Big Bend (Florida)

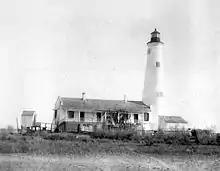
The St. Marks Light in 1867. The lighthouse is now located within St. Marks National Wildlife Refuge.

As the site of important seaports and fisheries, the Big Bend Coast saw several lighthouses constructed in the 19th century. St. Marks Light, the second-oldest light station in Florida, originally consisted of a tower constructed between 1829 and 1831; after it was threatened by erosion the surviving second lighthouse was built in 1842. Three successive Dog Island Lights were built between 1839 and 1851, with the last tower collapsing in 1873; the location was ultimately abandoned and the Crooked River Light built at Carrabelle to replace it in 1895. The Cedar Key Light at Seahorse Key was completed and lit in 1854, and is the oldest standing lighthouse on the west coast of the Florida Peninsula.